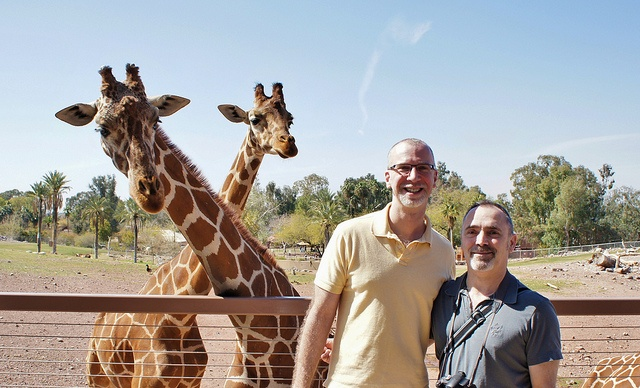
A couple of giraffe standing next to each other.
These two men are standing on the opposite side of a fence where giraffe are standing nearby.
The two men are standing beside the two giraffes.
2 men smile, standing in front of giraffes in an enclosure.
Two men standing next to two giraffes crossing their heads.